Satire

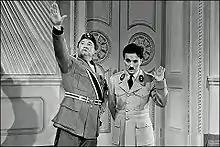
Benzino Napaloni and Adenoid Hynkel in "The Great Dictator" (1940).

Several satiric papers competed for the public's attention in the Victorian era (1837–1901) and Edwardian period, such as "Punch" (1841) and "Fun" (1861).